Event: Nepal Earthquake
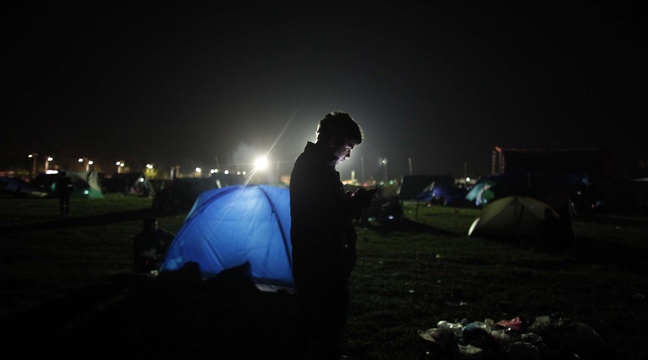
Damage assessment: no_damage